St. Andrew's Church (Toronto)

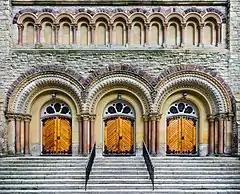
The portal of St. Andrew's Church

The congregation was founded in 1830 as the first Church of Scotland congregation in the Town of York. The original church building was located at the southwest corner of Church Street and Adelaide Street. It was designed by John Ewart.